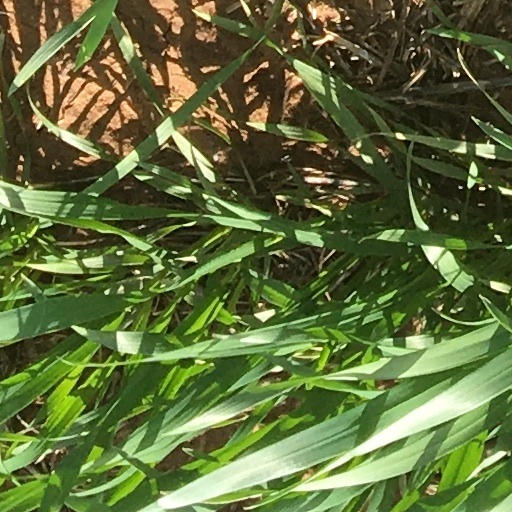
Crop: wheat